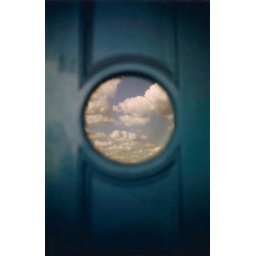
clouds caught in one of the doors at Alexander Palace, London